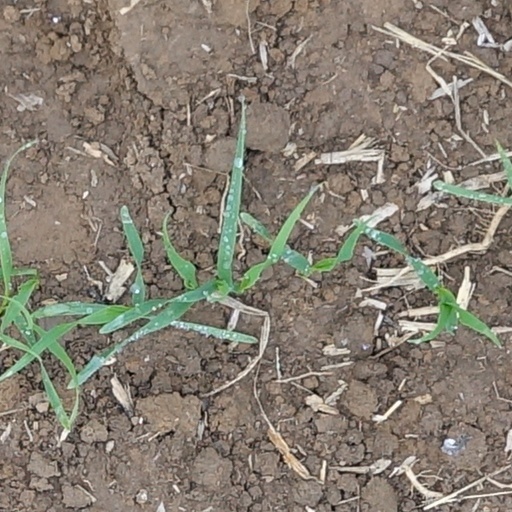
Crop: wheat